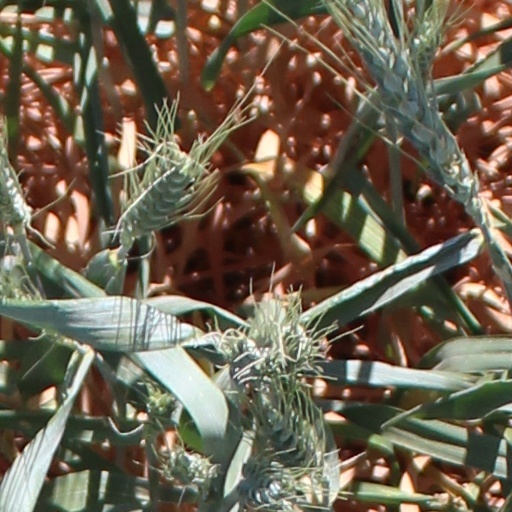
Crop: wheat